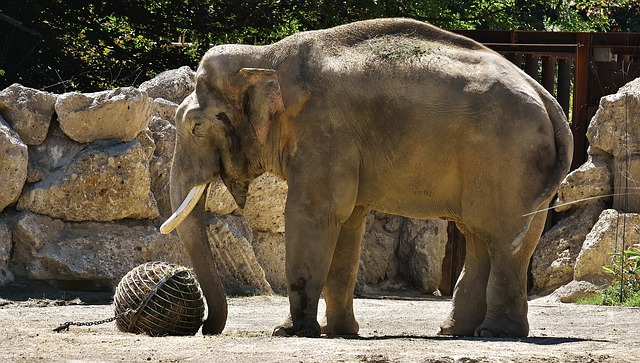
Label: elephant